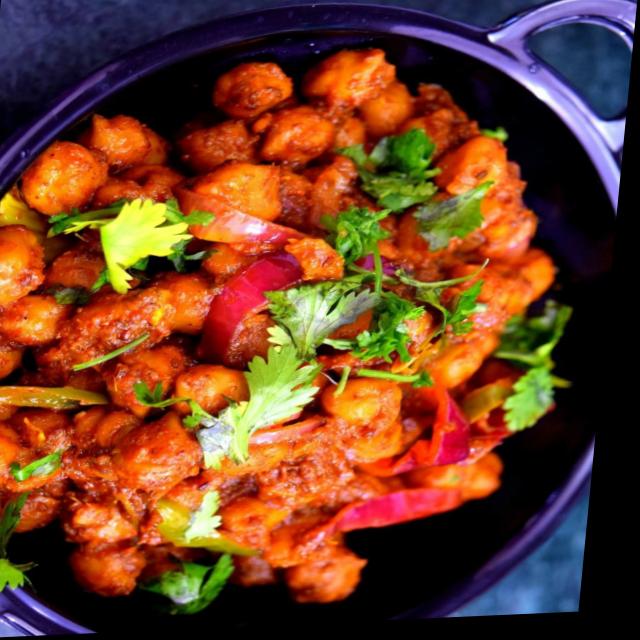
Dish: chole